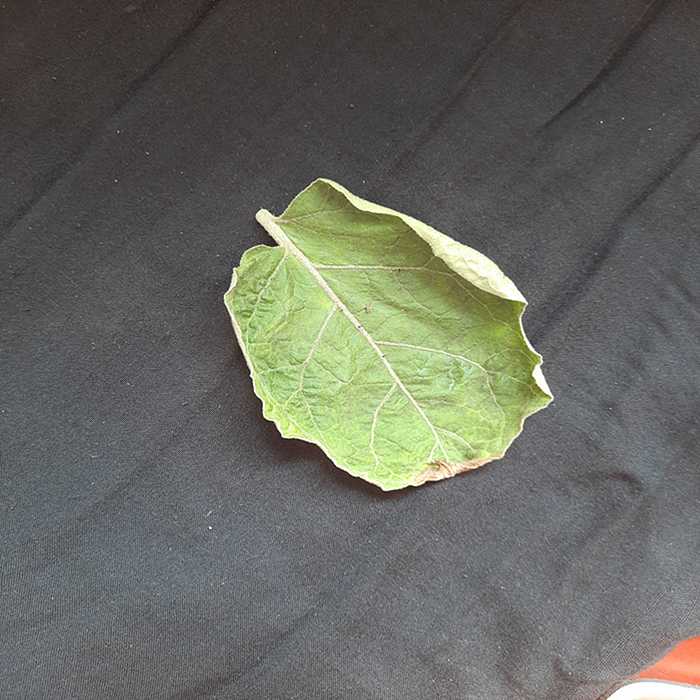
Plant: Eggplant
Label: Eggplant begomovirus